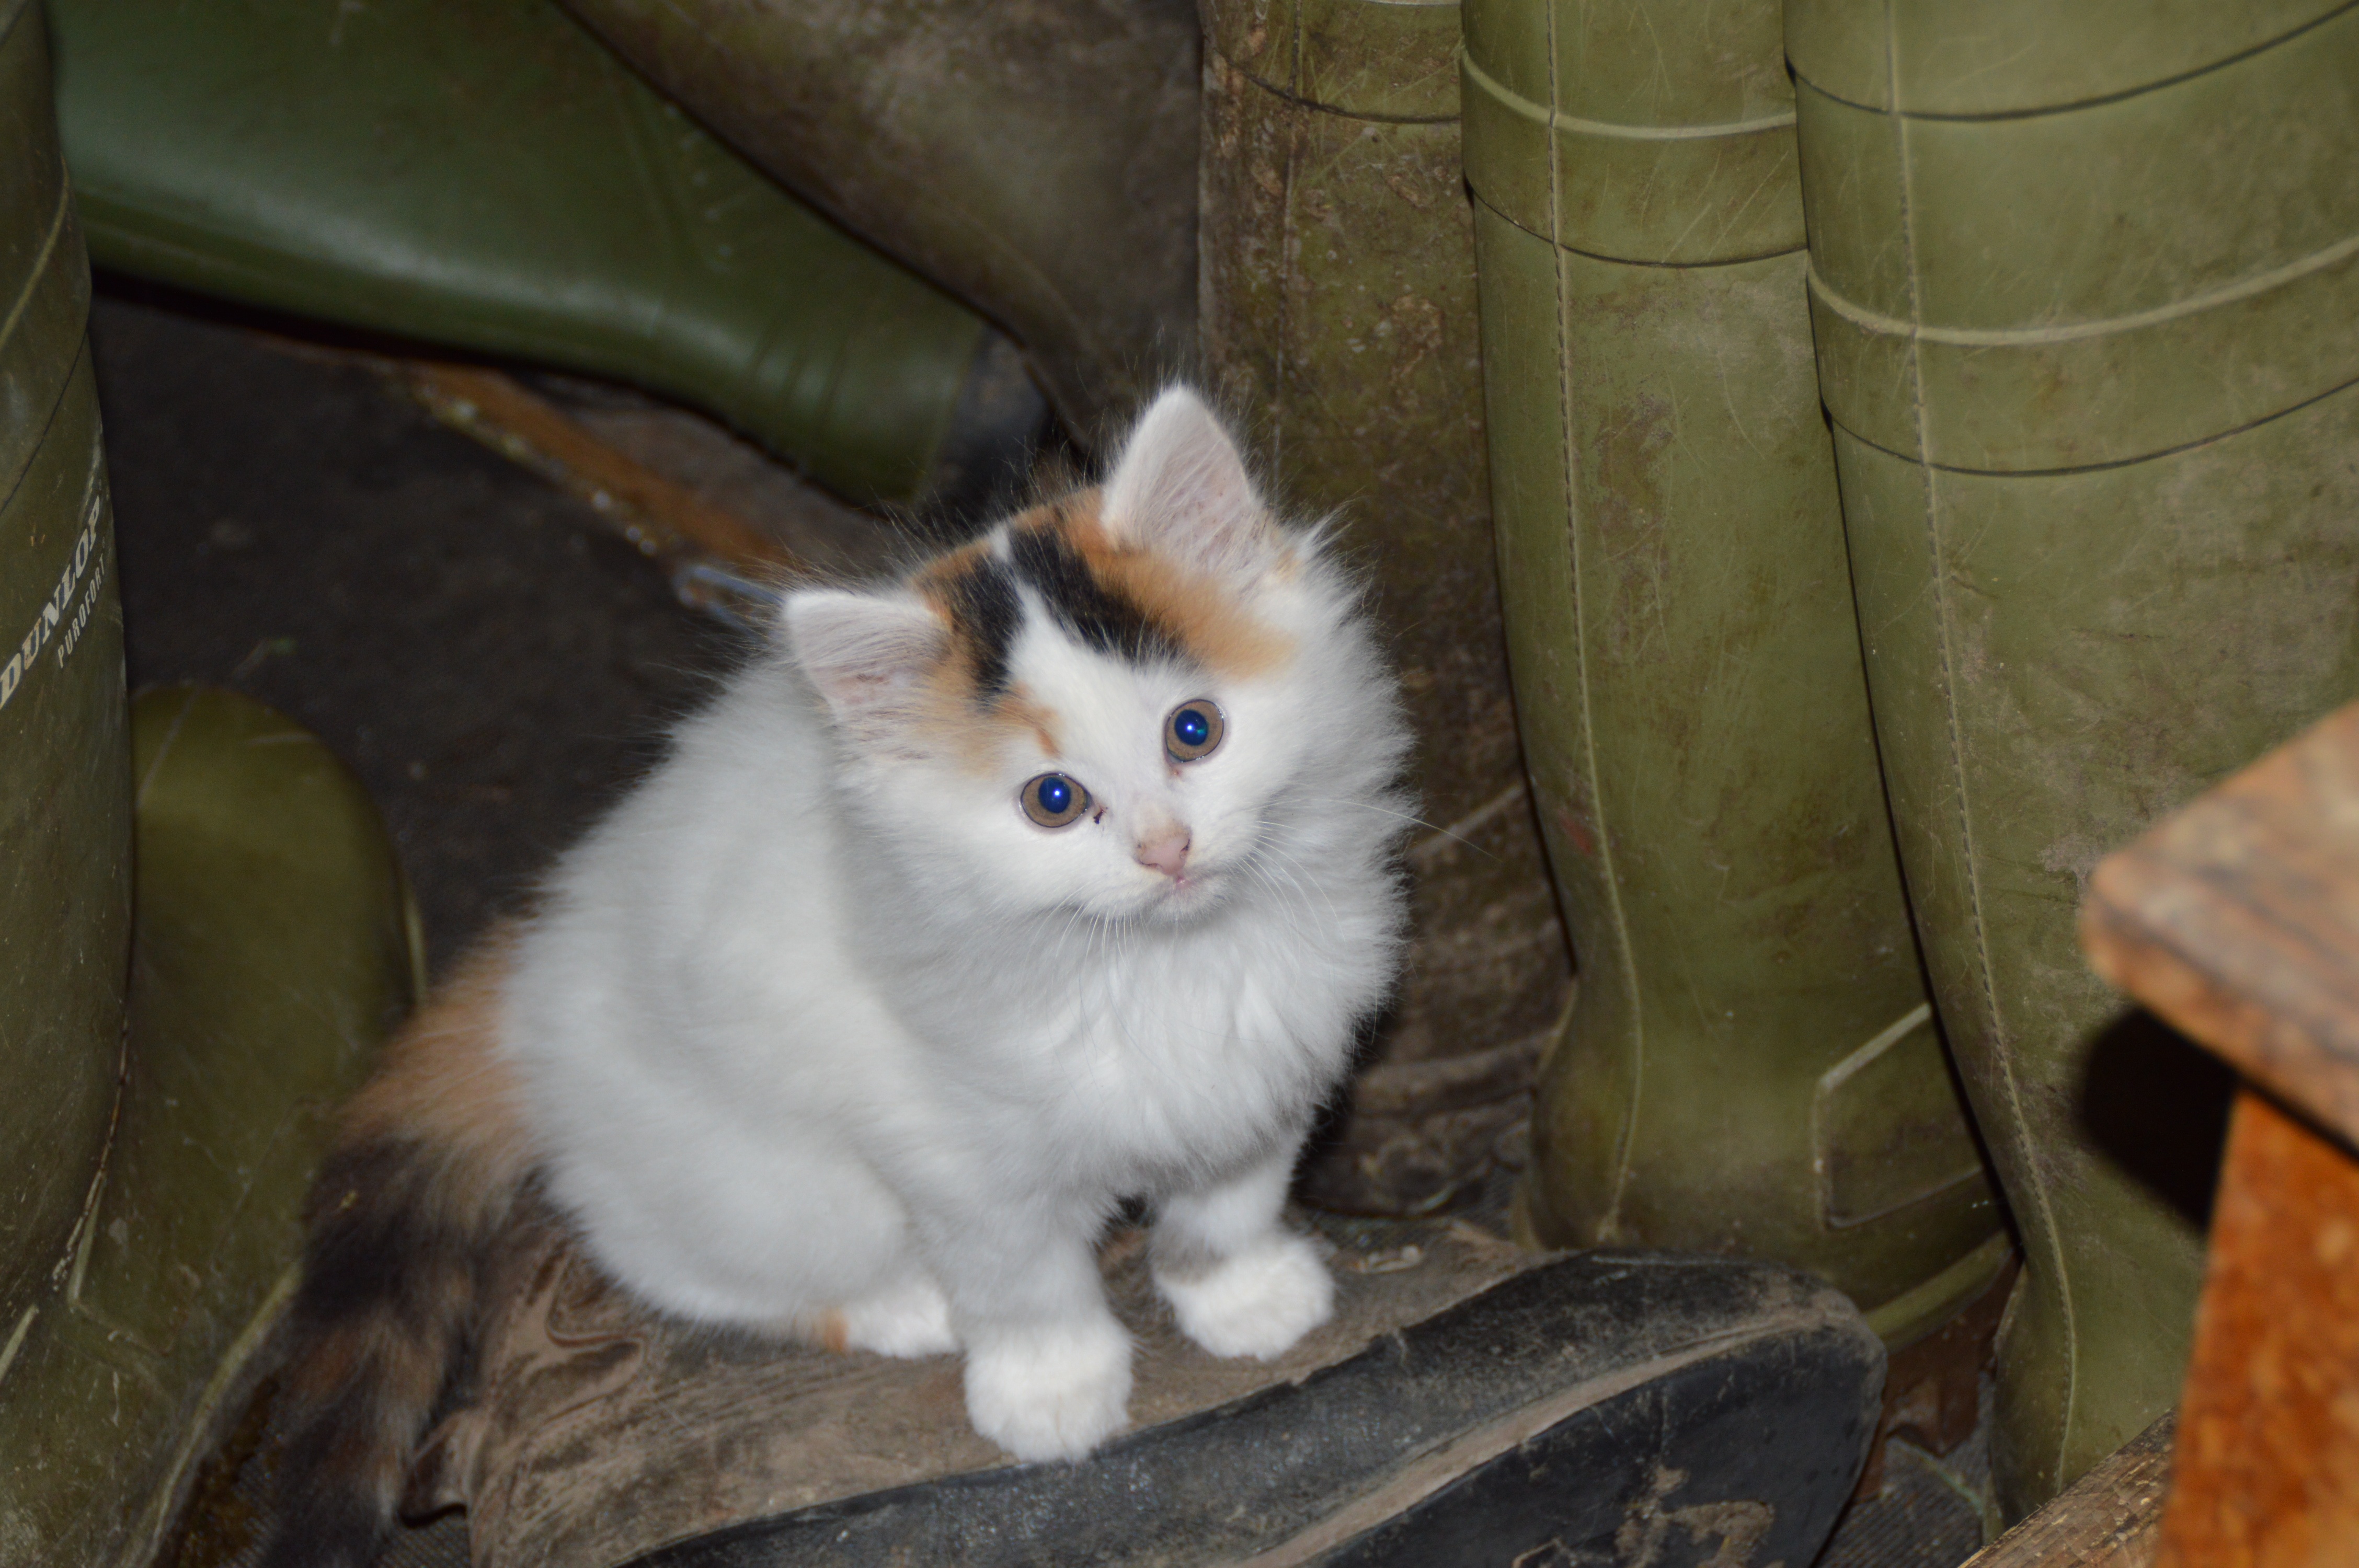
shoe, white, kitten, cat, mammal, whiskers, vertebrate, mieze, ragdoll, domestic cat, german longhaired pointer, small to medium sized cats, cat like mammal, carnivoran, birman